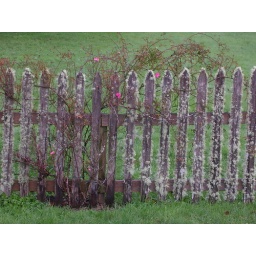
Hoary with lichen, an old fence on the Long beach peninsula. This lichen thrives in moist, pristine air conditions.